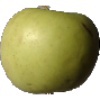
Label: Apple Golden 3